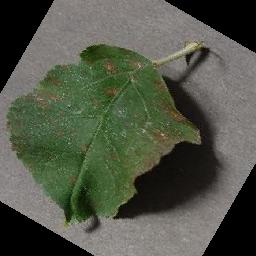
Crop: apple
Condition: cedar_rust